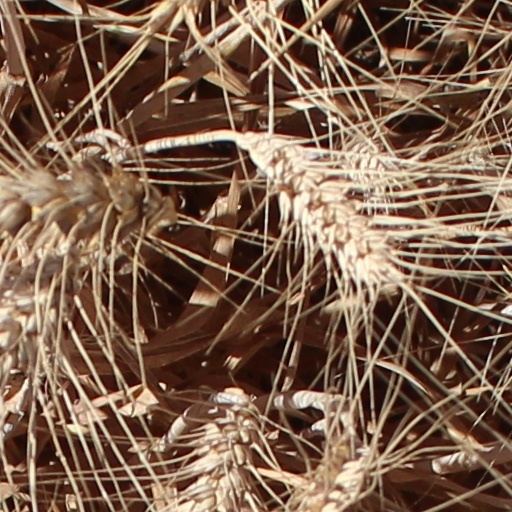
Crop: wheat